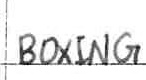
Label: boxing